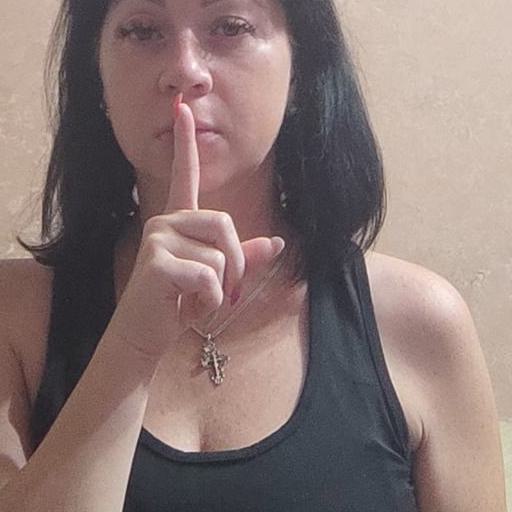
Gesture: mute